Kent Haruf

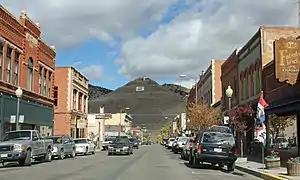
In later life, Haruf lived with his wife Cathy near Salida, Colorado.

Haruf's third novel, "Plainsong", published in 1999 by Alfred A. Knopf, brought him commercial success, along with further critical attention. It was first noticed and promoted by independent bookstores, before being praised by "Kirkus Reviews" and "Publishers Weekly". A limited marketing campaign from Knopf followed, but the company (and Haruf's editor Gary Fisketjon) attributed most of "Plainsong"'s success to word of mouth. "Plainsong" peaked at #10 on the "New York Times" Paperback Bestseller list. The novel had sold nearly a million copies by 2004 and was described by the "Wall Street Journal" as a "runaway bestseller". Haruf was thereafter able to write full time. He did not much enjoy the attention he received, telling an interviewer "I can fumble my way through interviews—but I'd much rather leave myself out of it... I prefer to be anonymous." One journalist, describing Haruf at a book luncheon, noted that "he wears the mantle of success as though it were an itchy sweater." Haruf and Cathy soon moved to a cabin in Salida, Colorado. His fourth novel, "Eventide", was published in 2005, followed by "Benediction" in 2013.